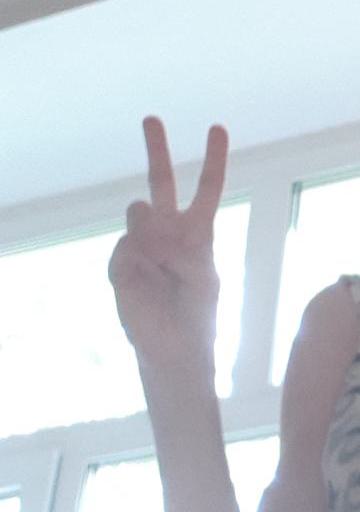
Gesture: peace